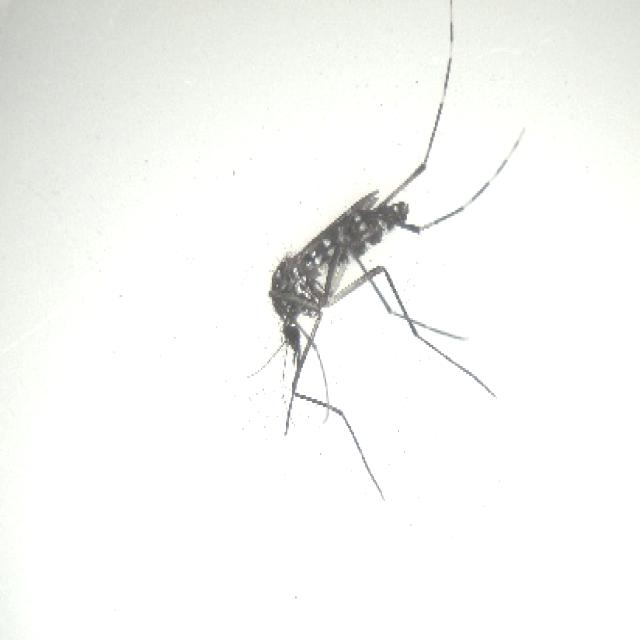
Species: aedes_albopictus